49th Wing

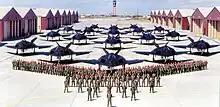
F-117A Nighthawks of the 49th Operations Group at Holloman AFB, taken shortly after their arrival from Tonopah Airport, Nevada in 1992

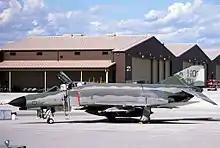
German Air Force F-4F Phantom II 72-1261, flown by the 20th Fighter Squadron at Holloman AFB. The Phantoms were flown until 2004; today the German Air Force operates Panavia Tornado IDS and Eurofighter Typhoon interceptors from Holloman

In 1992, the 49th underwent a number of transitions. As a result of the end of the Cold War, reduced defense budgets were the order of the day. In reviewing its tactical bases and the costs of maintaining them, the Air Force wanted to retire the F-15As at Holloman, most of which were manufactured in the mid 1970s and were costing more and more to operate.